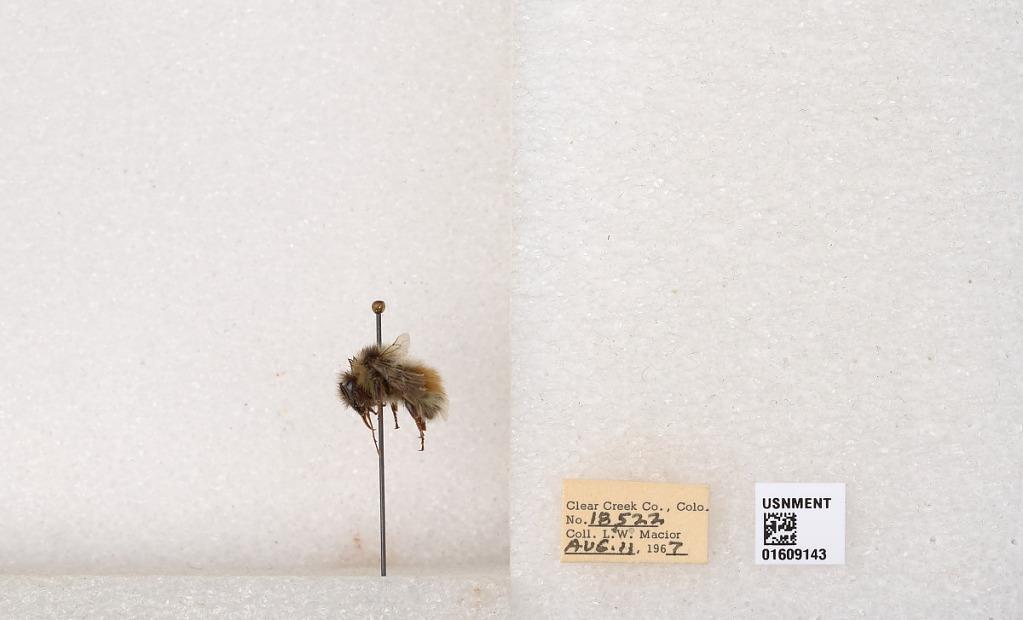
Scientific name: Bombus (Pyrobombus) sylvicola Kirby
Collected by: L. Macior
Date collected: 1967-8-11
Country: United States
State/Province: Colorado
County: Clear Creek
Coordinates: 39.6856, -105.645